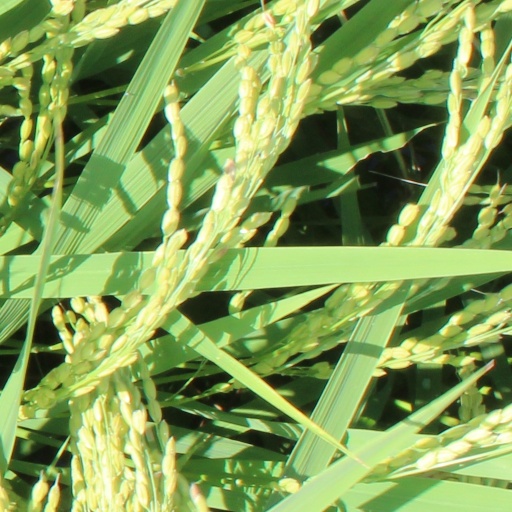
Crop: rice